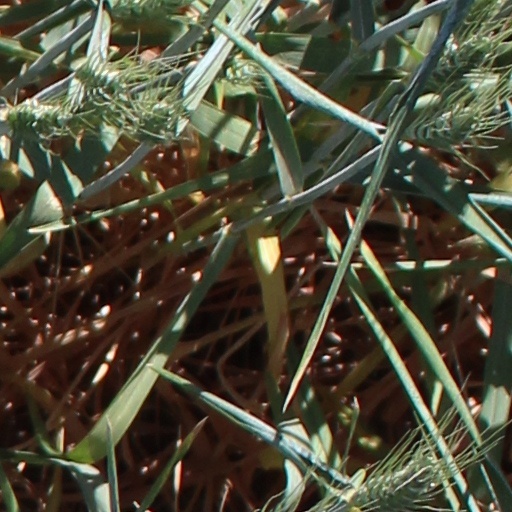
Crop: wheat